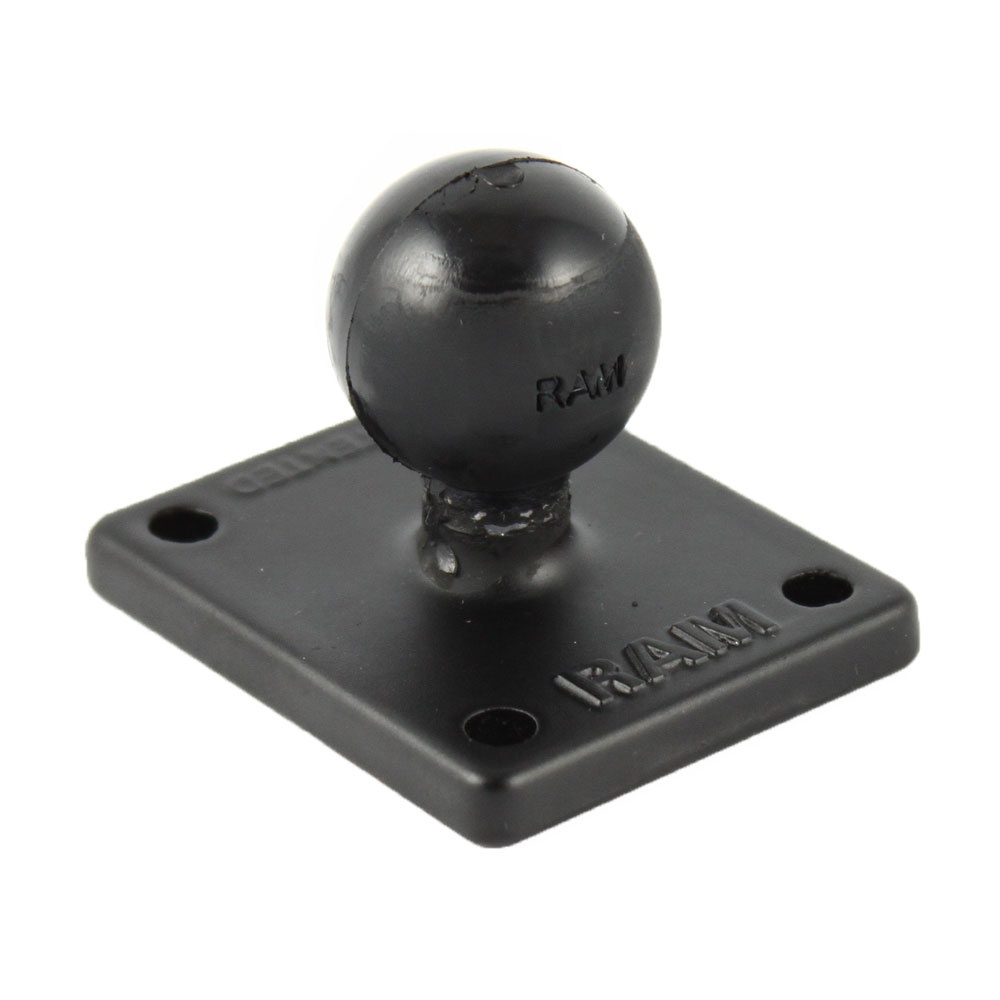
RAM Mount Square 2" x 1.7" Base w/1" Ball [RAM-B-347U]
RAM 2" x 1.7" Base with AMPs and 1" Ball for the Garmin zumo, TomTom Rider & Urban Rider The RAM-B-347U base consists of a 1" diameter rubber ball connected at right angles to a 2" x 1.7" square base. The base has four pre-drilled holes at each corner, making the universal 1.5 x 1.188 (hole spacing) AMPS hole pattern. This adapter/base is designed to hold the following devices: Garmin zumo 400 Garmin zumo 450 Garmin zumo 500 Garmin zumo 550 Garmin zumo 660 TomTom Rider 2 TomTom Urban Rider Material: Powder Coated Marine Grade Aluminum Ball Size: 1" Rubber Ball "B" Size
Brand: RAM Mounting Systems
Category: Electronics > GPS Accessories